Nanshan, Shenzhen

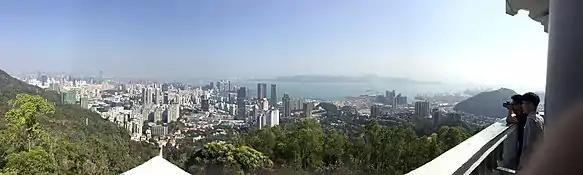
The view of Nanshan from Nanshan Mountain

Nanshan is currently served by seven metro lines operated by Shenzhen Metro: